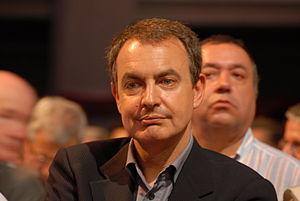
José Luis Rodríguez Zapatero pendant son meeting de Toulouse du 19 avril 2007 pour l'élection présidentielle de 2007.
Manuel María Chaves González [maˈnwɛl maˈɾia ˈt͡ʃaβes ɣõnˈsales] est un syndicaliste et homme politique espagnol né le 7 juillet 1945 à Ceuta.
Carme María Chacón Piqueras [ˈkaɾme maˈɾia t͡ʃaˈkõm piˈkɛɾas] est une femme d'État espagnole membre du Parti des socialistes de Catalogne, née le 13 mars 1971 à Esplugues de Llobregat et morte le 9 avril 2017 à Madrid.